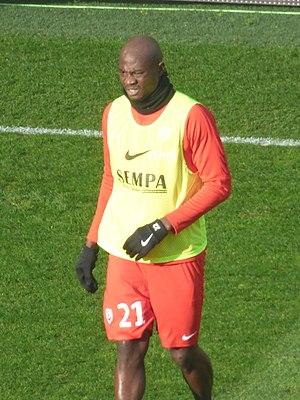
Sega Coulibaly avant le match RC Lens / AS Nancy-Lorraine, comptant pour la vingt-et-unième journée du championnat de France de football de Ligue 2 2018-2019, le 19 janvier 2019, au Stade Bollaert-Delelis de Lens.